Arsames (satrap of Egypt)

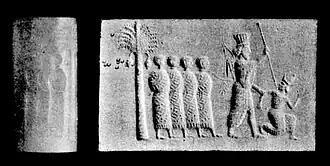
Cylinder seal depicting a Persian king thrusting his lance at an Egyptian pharaoh, while holding four other Egyptian captives on a rope.

In 410 BCE a revolt erupted at Elephantine, where an established Jewish community lived along with the native Egyptians, and where the two communities had their local temple, that of Yahu and Khnum respectively. Jews were well tolerated by Arsames and by the Persian occupants in general; however, it seems that the Jewish practice of sacrificing goats to their god was perceived as an insult by the clergy of the neighbouring temple of the Egyptian ram-headed deity Khnum. Taking advantage of one of Arsames' absences, the clergy of Khnum corrupted a local military commander, Vidaranag, and unimpededly instigated and succeeded into the destruction of the temple of Yahu. Upon his return, Arsames punished the perpetrators, but he felt himself compelled to avoid any controversy by prohibiting the ritual slaughter of goats. However, the multiple pleas by the Elephantine Jews for the reconstruction of their temple seem to have remained unheard for some years by the notables in Judah and Jerusalem to whom they had written.